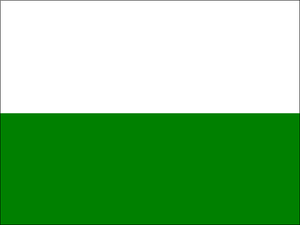
Estepona est une ville de la province de Malaga, dans la communauté autonome d'Andalousie, en Espagne.